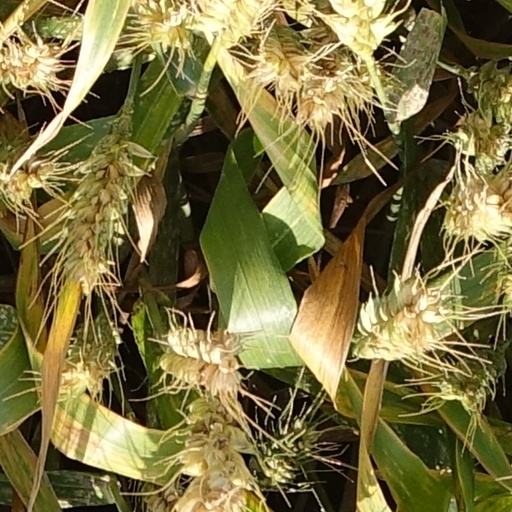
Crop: wheat